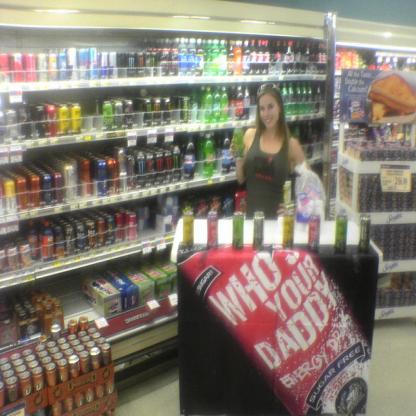
Scene: Indoor